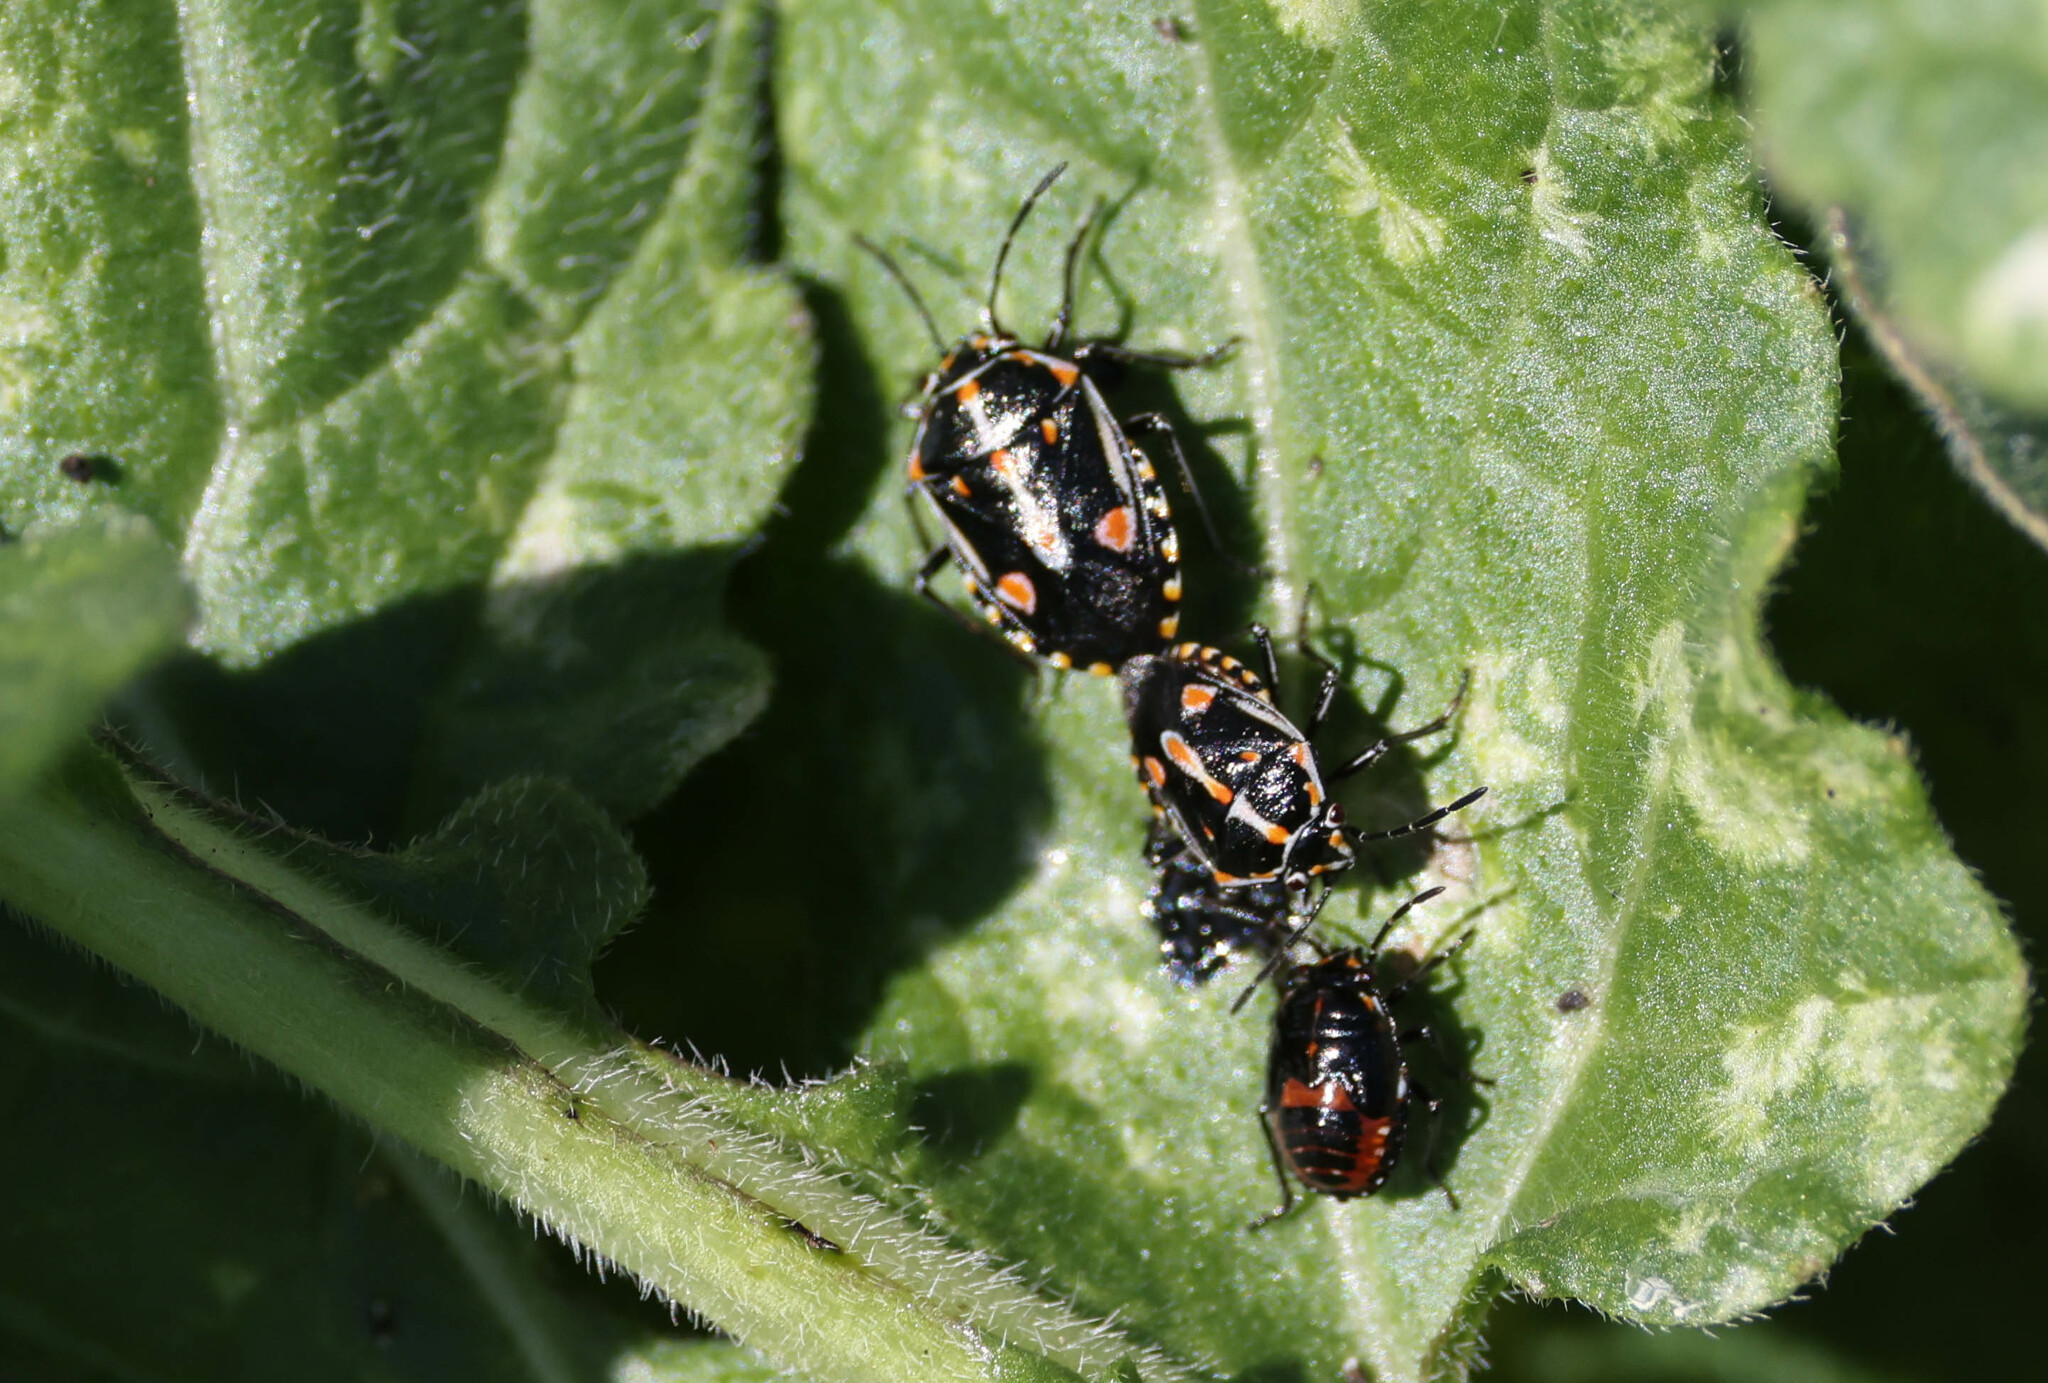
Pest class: stink_bug